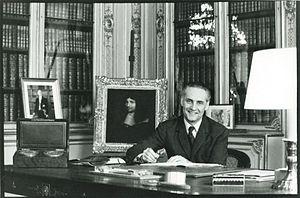
Jean Taittinger Garde des Sceaux
Le premier gouvernement Pierre Messmer est le 8ᵉ gouvernement de la Vᵉ République française. Il est soutenu par les groupes parlementaires UDR, RI et PDM.
En France, le ministre de la Justice est un membre du gouvernement nommé par le président de la République sur proposition du Premier ministre pour diriger les administrations du ministère de la Justice. Il a autorité sur les magistrats du parquet tandis que ceux du siège sont indépendants.
Jean Marie Pierre Hubert Taittinger, né le 25 janvier 1923 à Paris et mort le 23 septembre 2012 à Épalinges, est un homme politique et entrepreneur français. Député de la Marne, il est ministre de la Justice et protocolairement « numéro deux du gouvernement » entre 1973 et 1974 et occupe des fonctions exécutives au sein du groupe familial Taittinger.